Isle of Man Airport

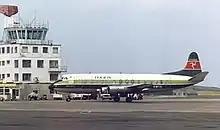
Manx Airlines Vickers Viscount in front of the airport control tower in 1988

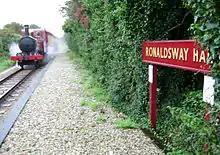
Ronaldsway railway halt with a train arriving from Douglas.

Ronaldsway was first used as an airfield in 1928 with passenger services to the UK starting in 1933, operated by Blackpool and West Coast Air Services (later West Coast Air Services). Further services were established by Aer Lingus and Railway Air Services (RAS) from 1934. From 1937 RAS operations from Ronaldsway to the UK were transferred to Isle of Man Air Services. In a 1936 expansion of the Ronaldsway Airport, workers discovered a mass grave believed to hold the remains of soldiers who died during the Battle of Ronaldsway in 1275.